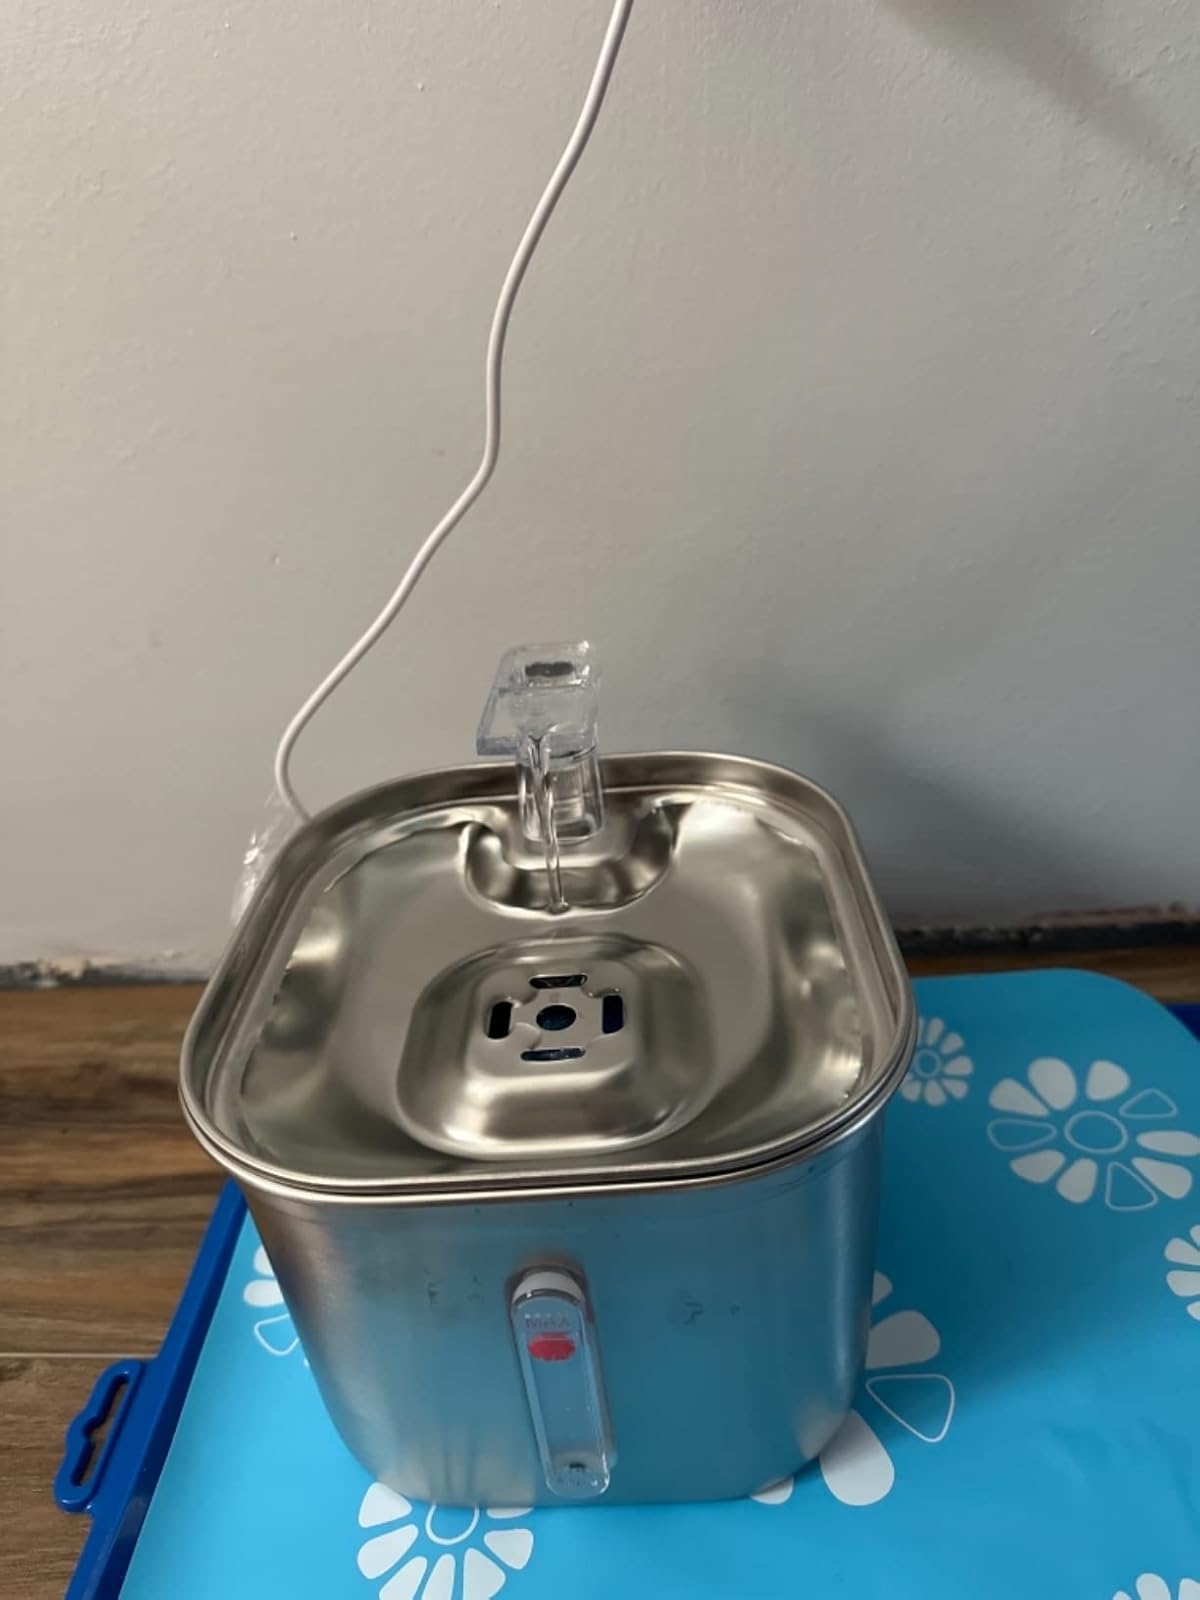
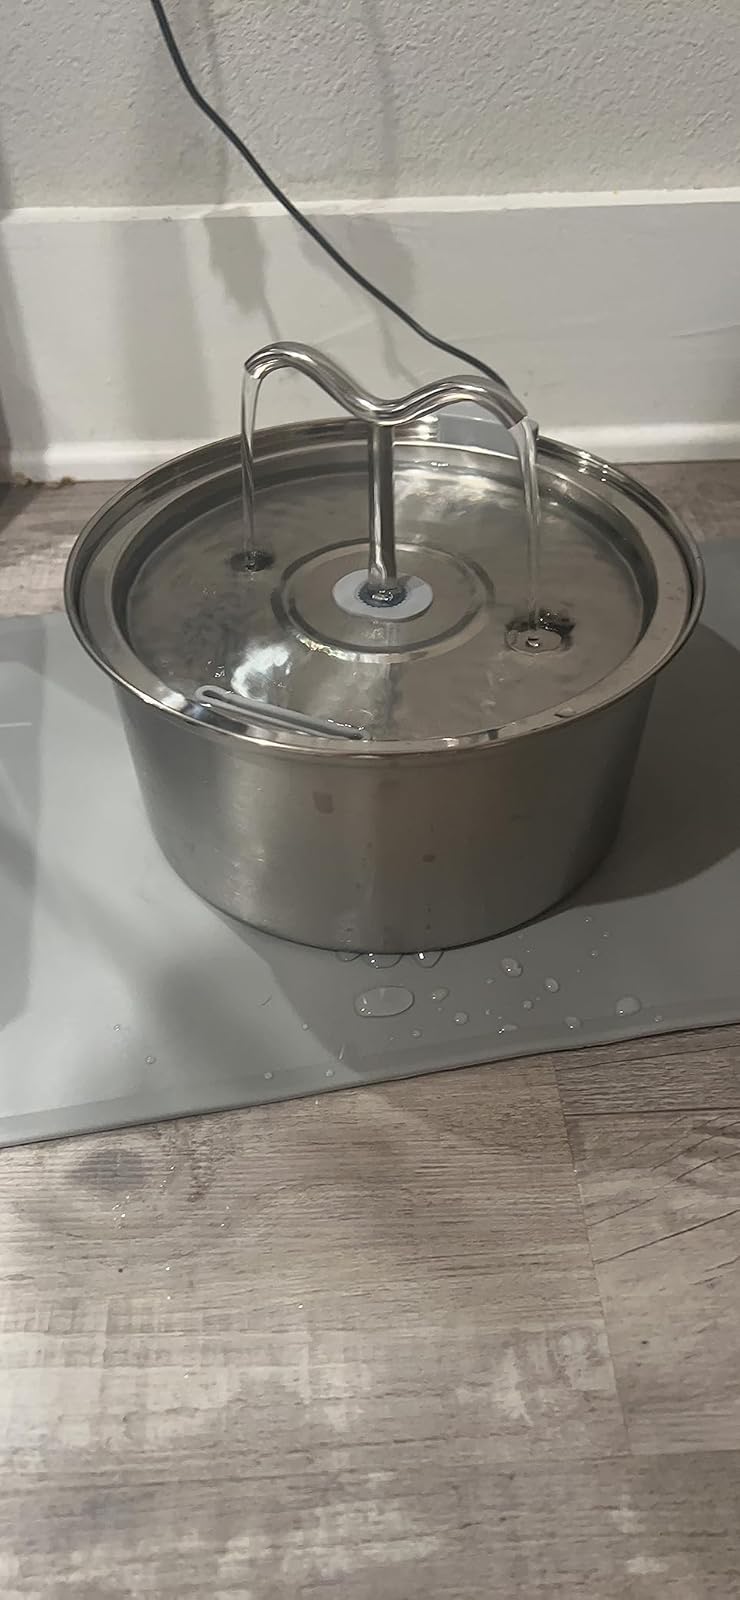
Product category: items_bowl
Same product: no